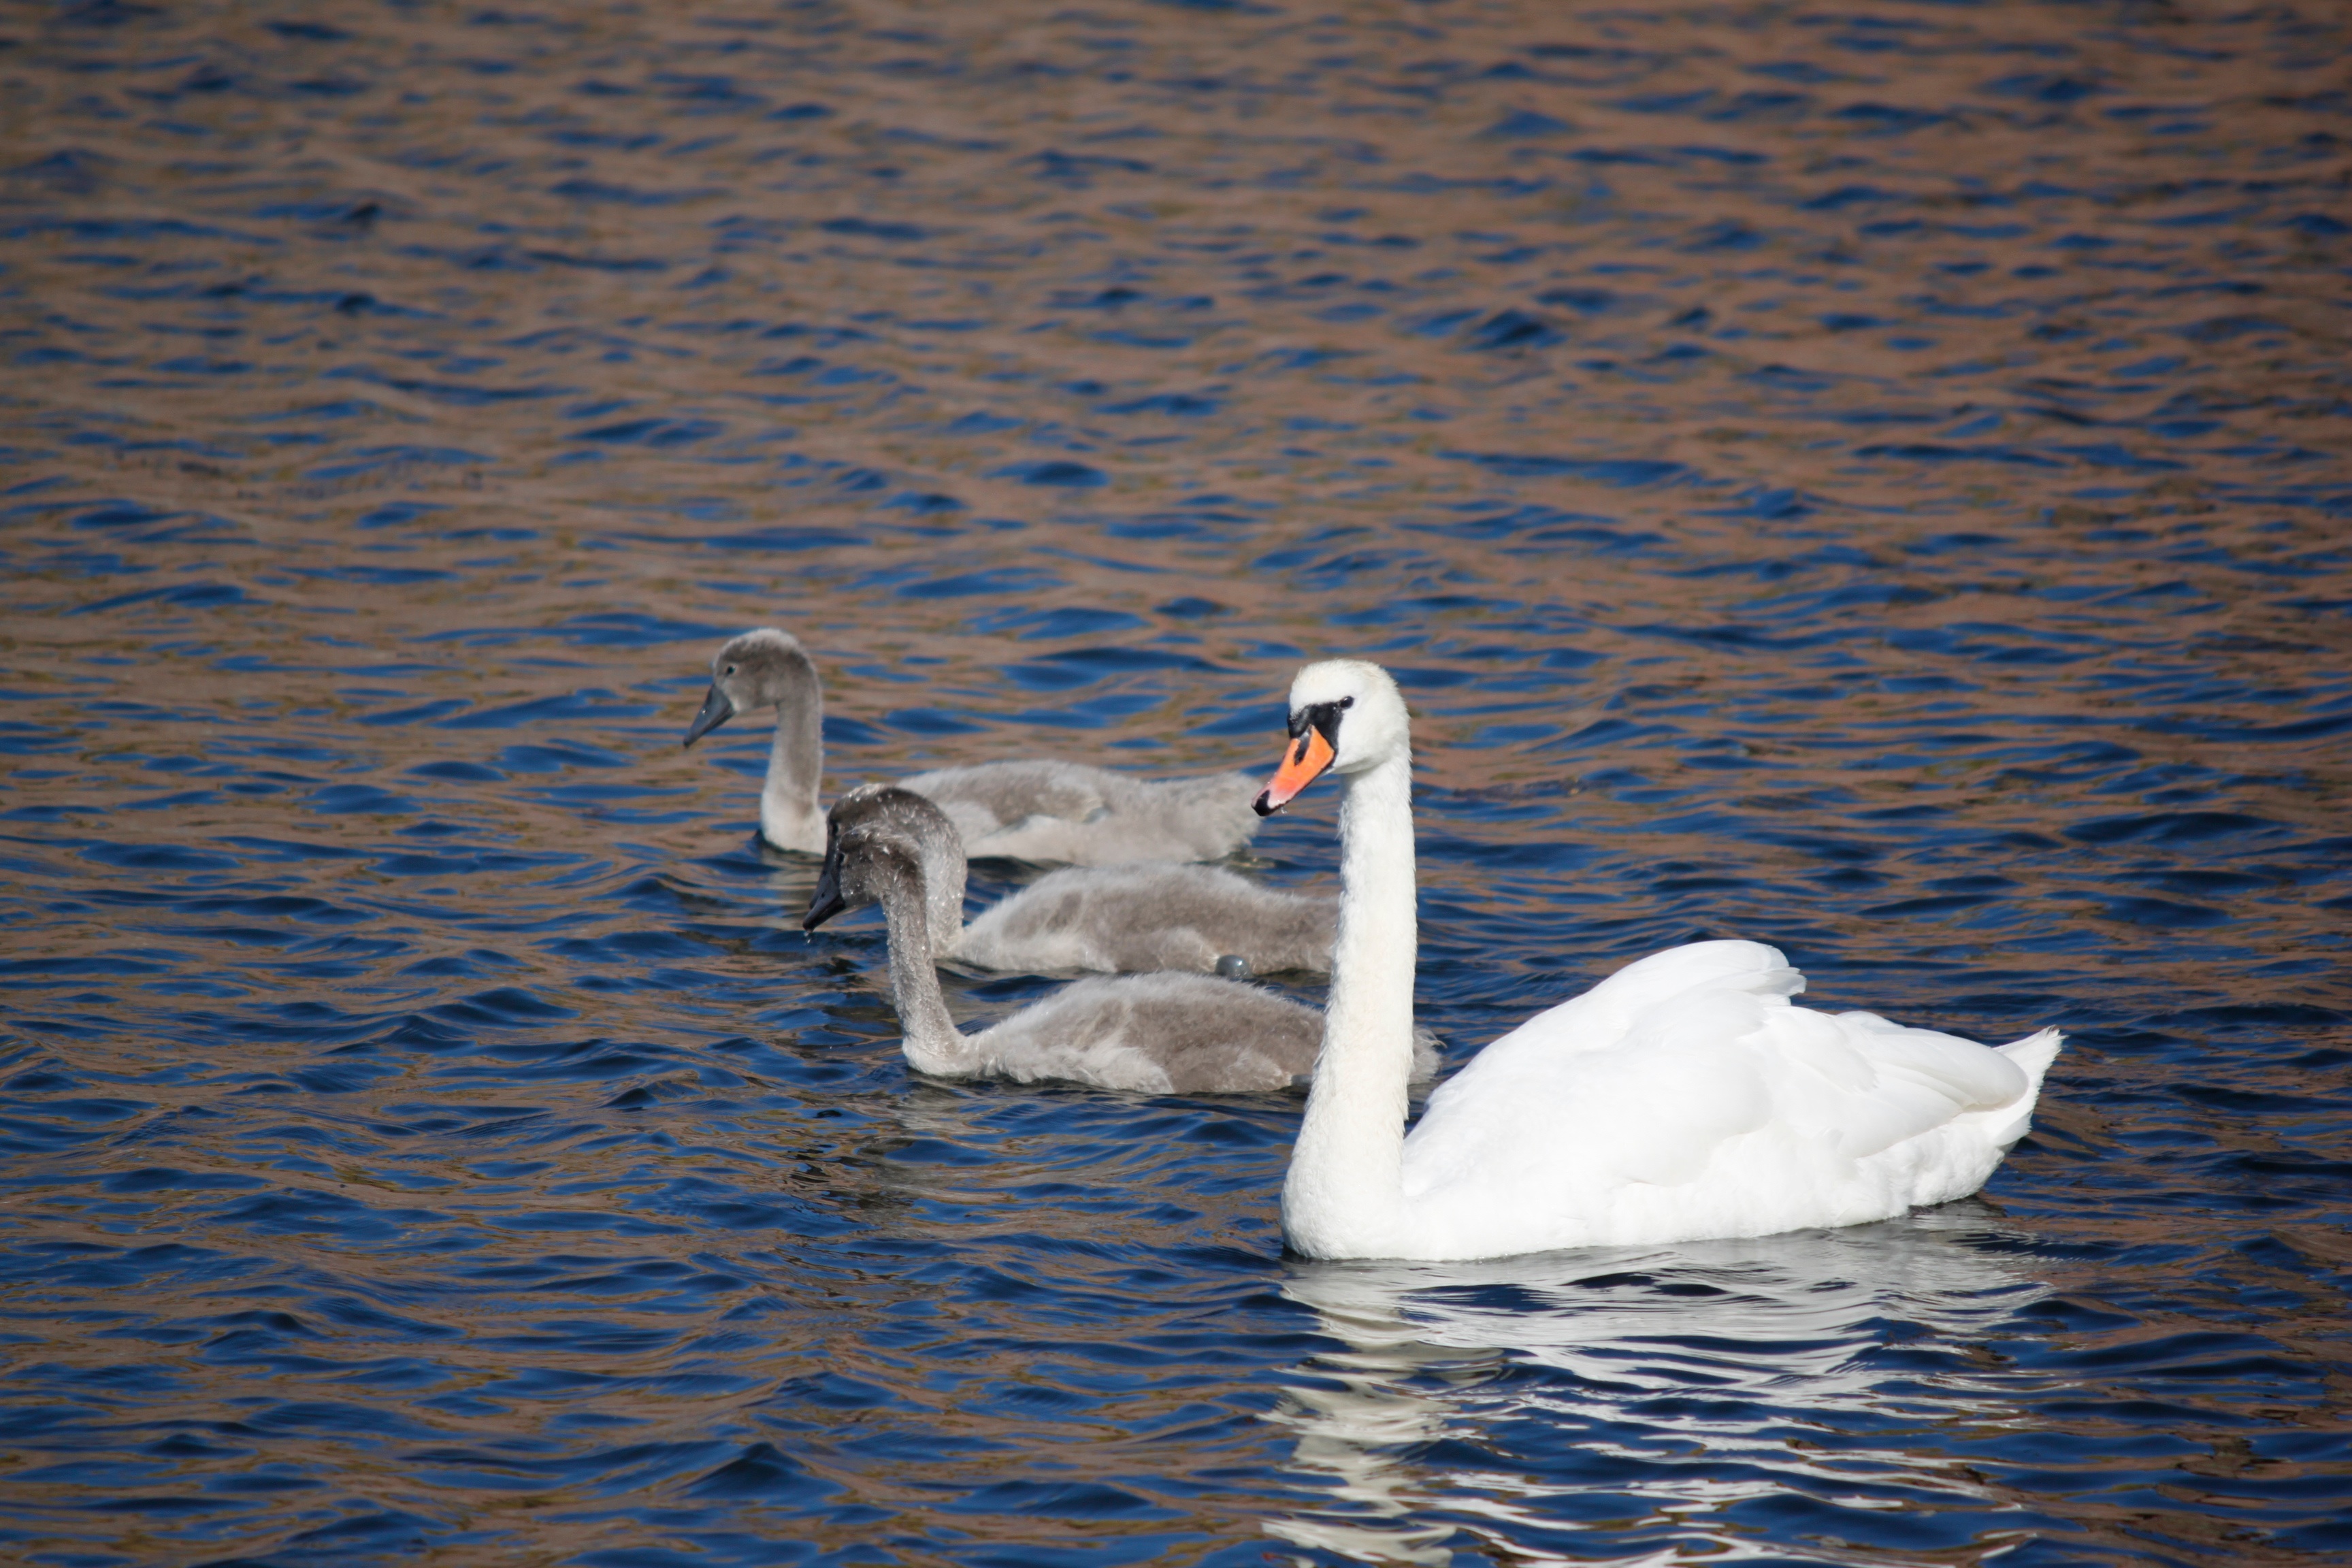
water, bird, wing, reflection, beak, fauna, swan, vertebrate, waterfowl, water bird, ducks geese and swans